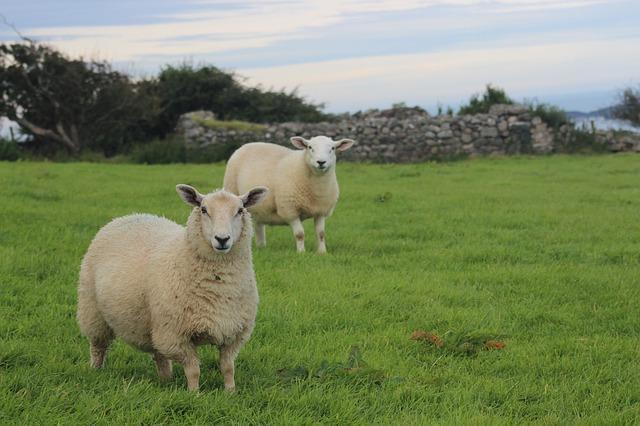
sheep